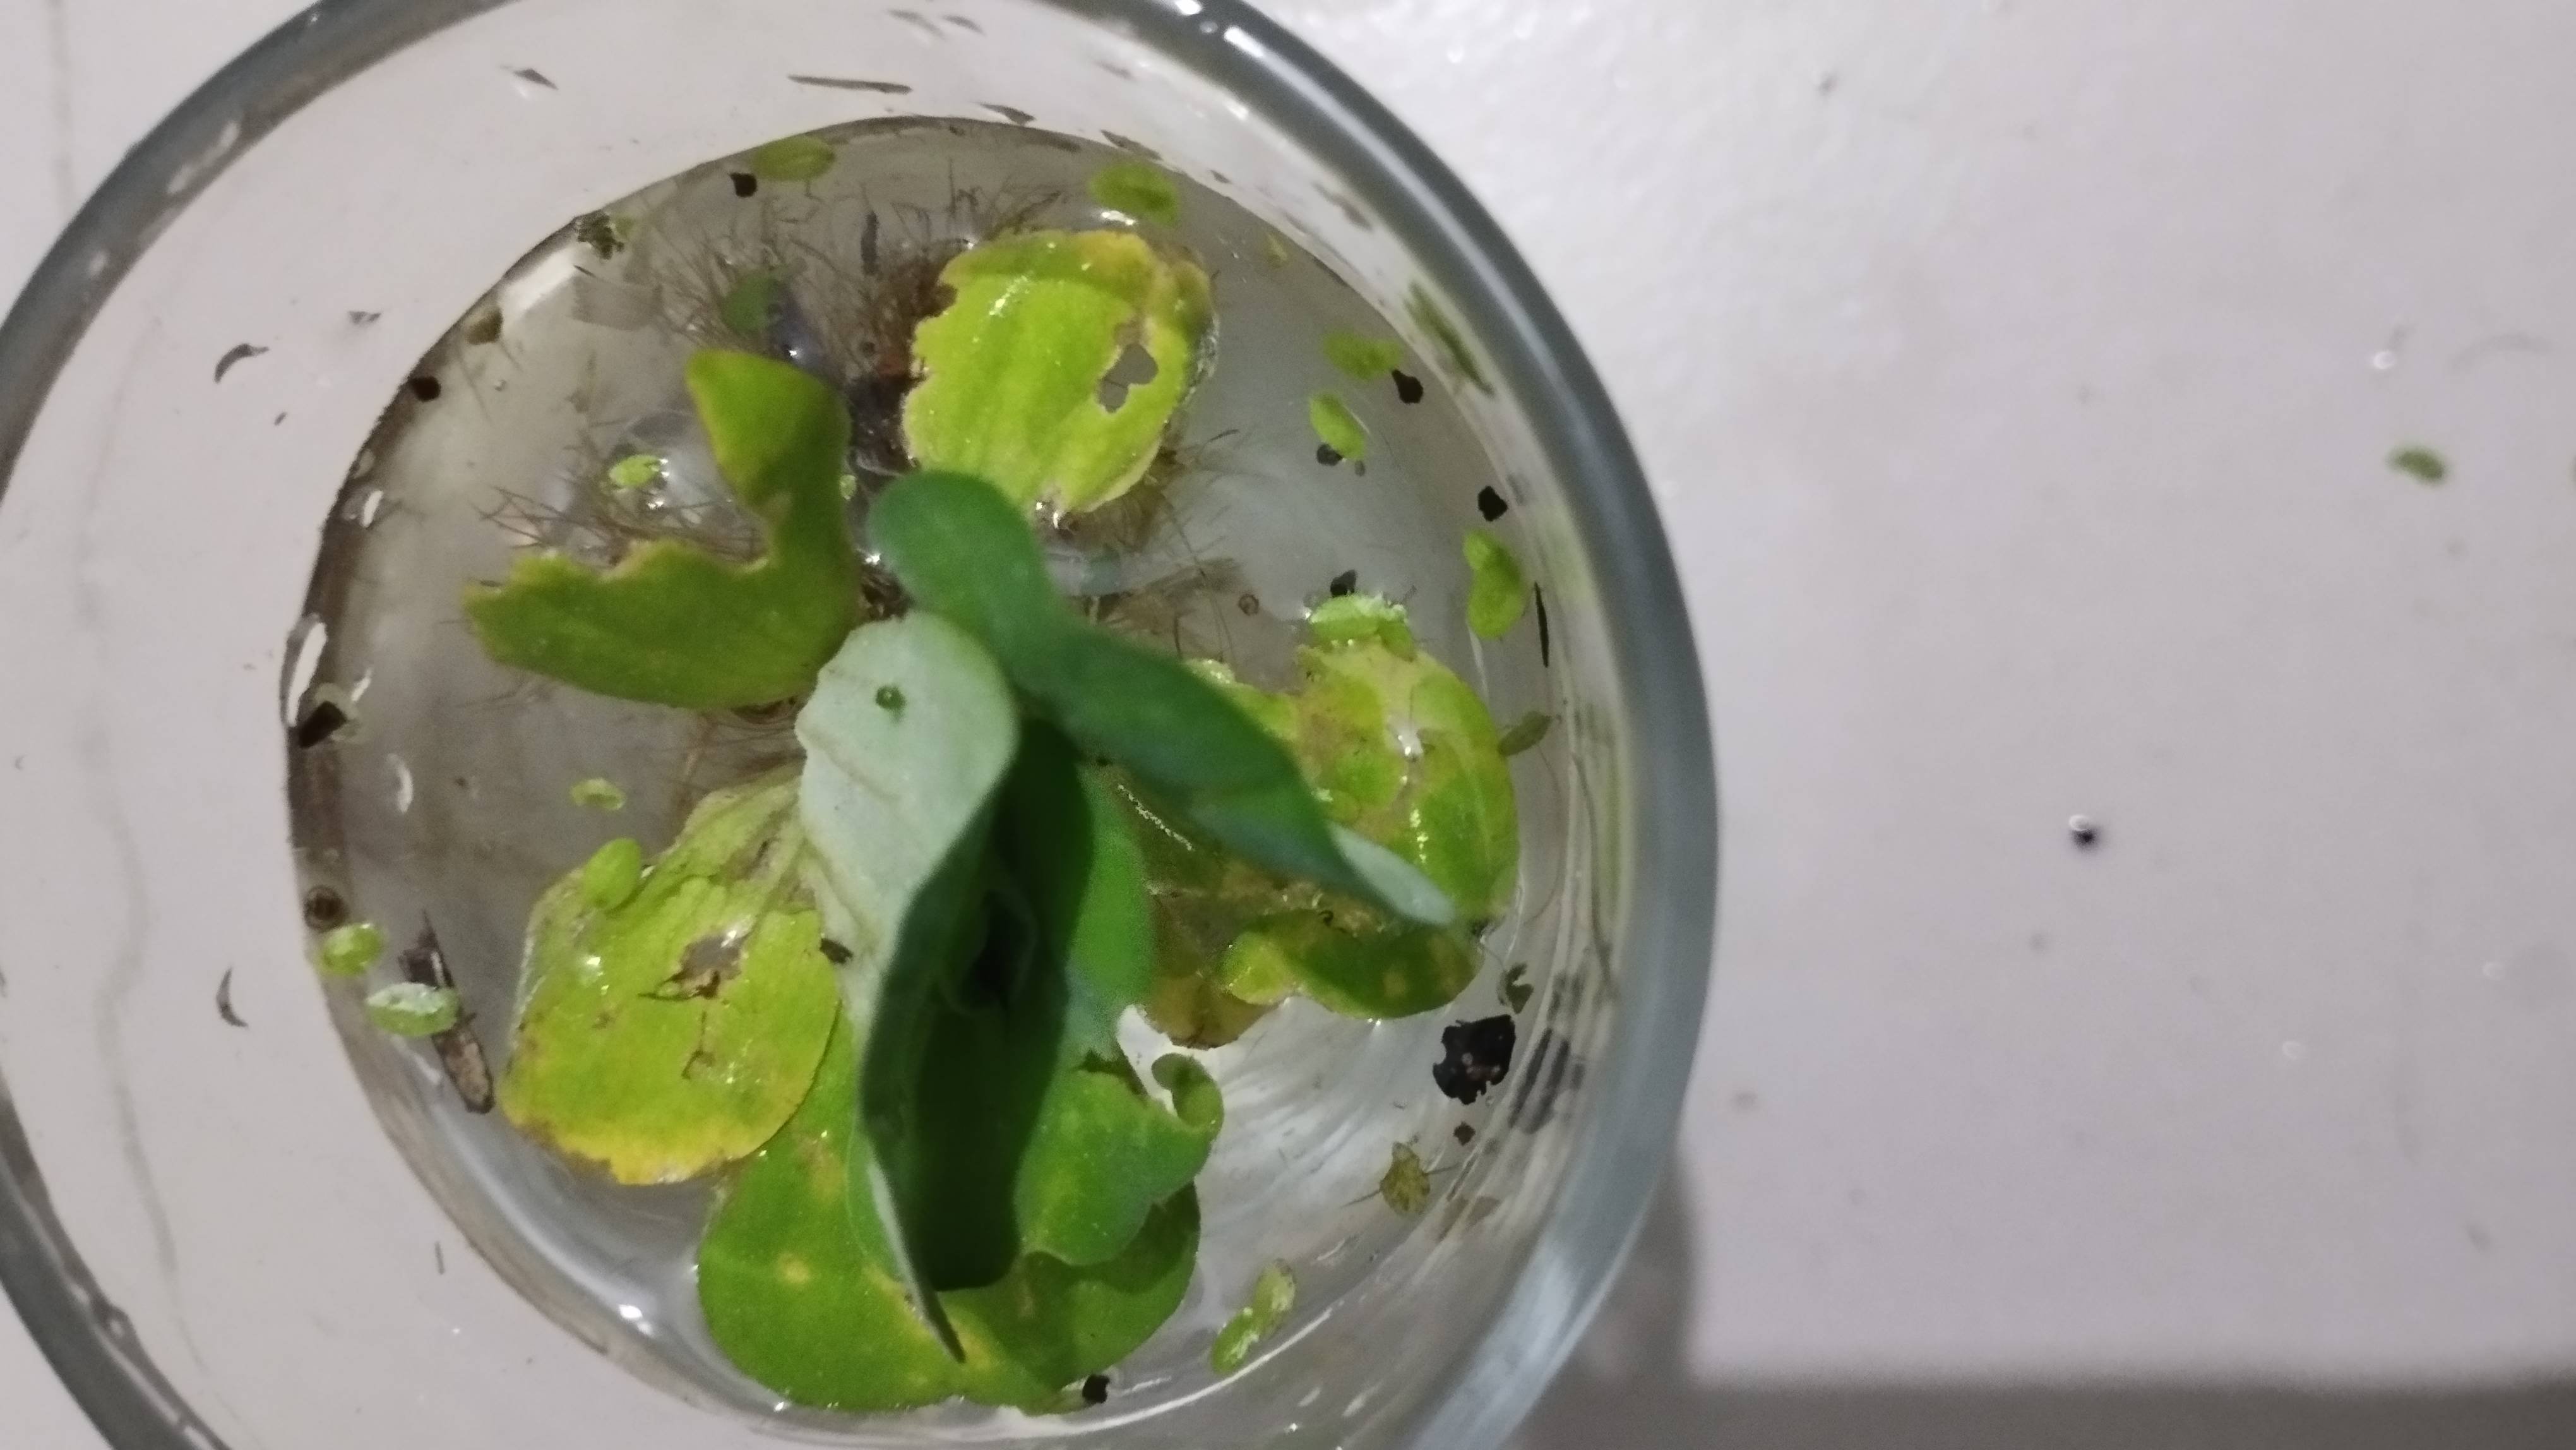
Species: Water Lettuce (Pistia stratiotes)